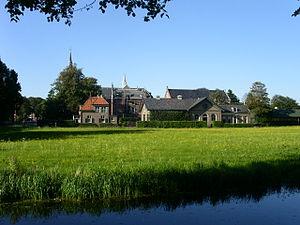
Overveen est un village situé dans la commune néerlandaise de Bloemendaal, en province de Hollande-Septentrionale. Lors du recensement de 2007, il compte 4 040 habitants. Le village est desservi par une gare ferroviaire sur la ligne de Haarlem à Zandvoort aan Zee et fait partie des localités couvrant le parc national Zuid-Kennemerland.